Pat Capponi

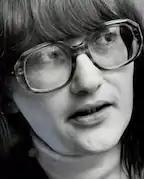
Pat Capponi, in a 1980 photograph for the Toronto Star by Keith Beaty

Patricia Ann Capponi, (July 1, 1949 – April 6, 2020) was a Canadian writer and an advocate for mental health issues and poverty issues in Canada.